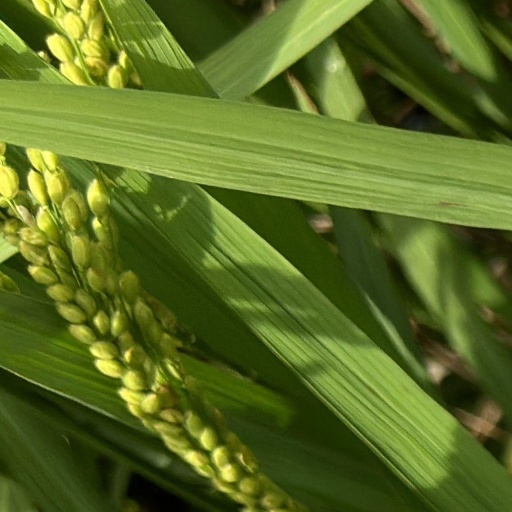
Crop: rice